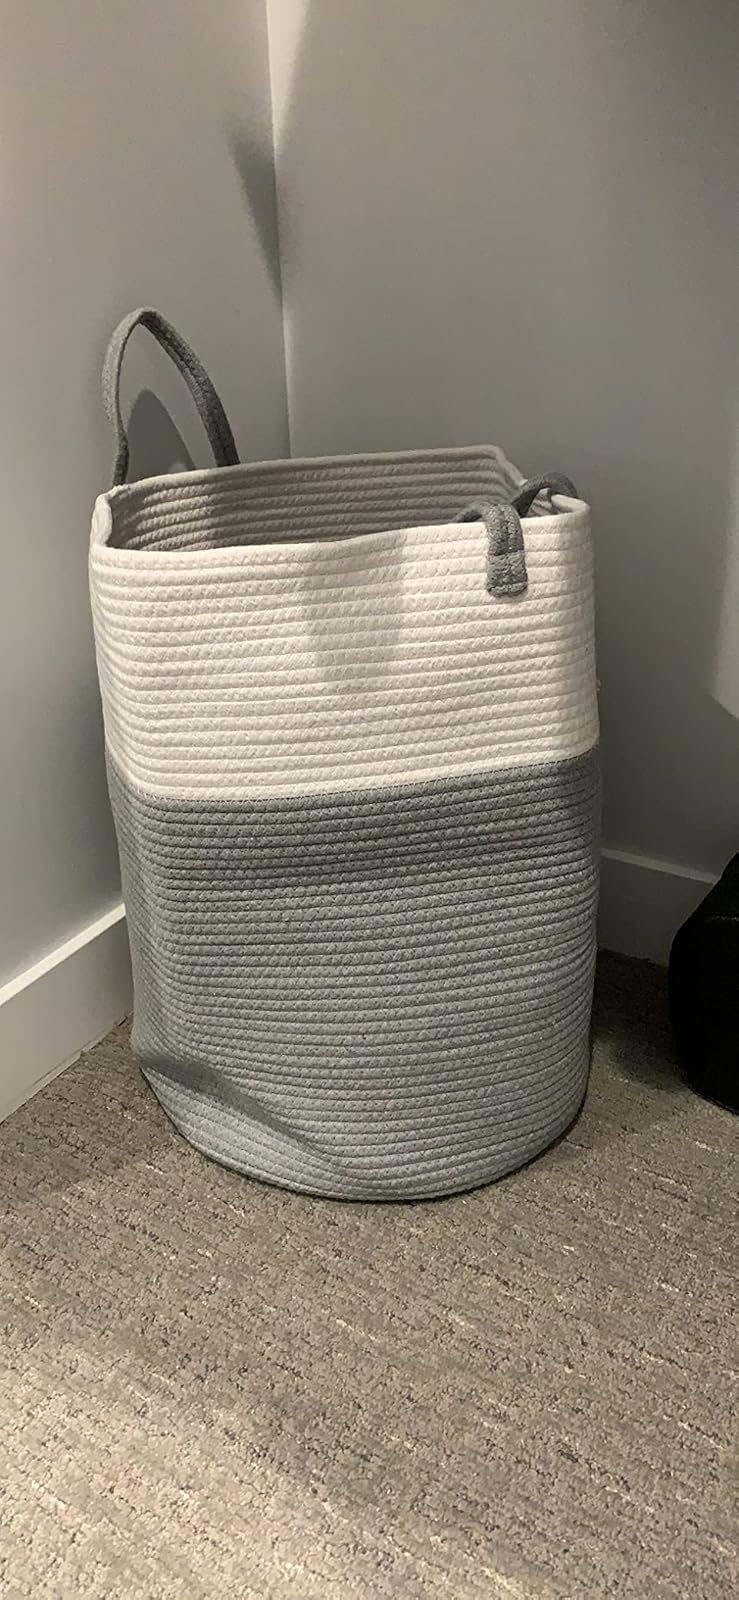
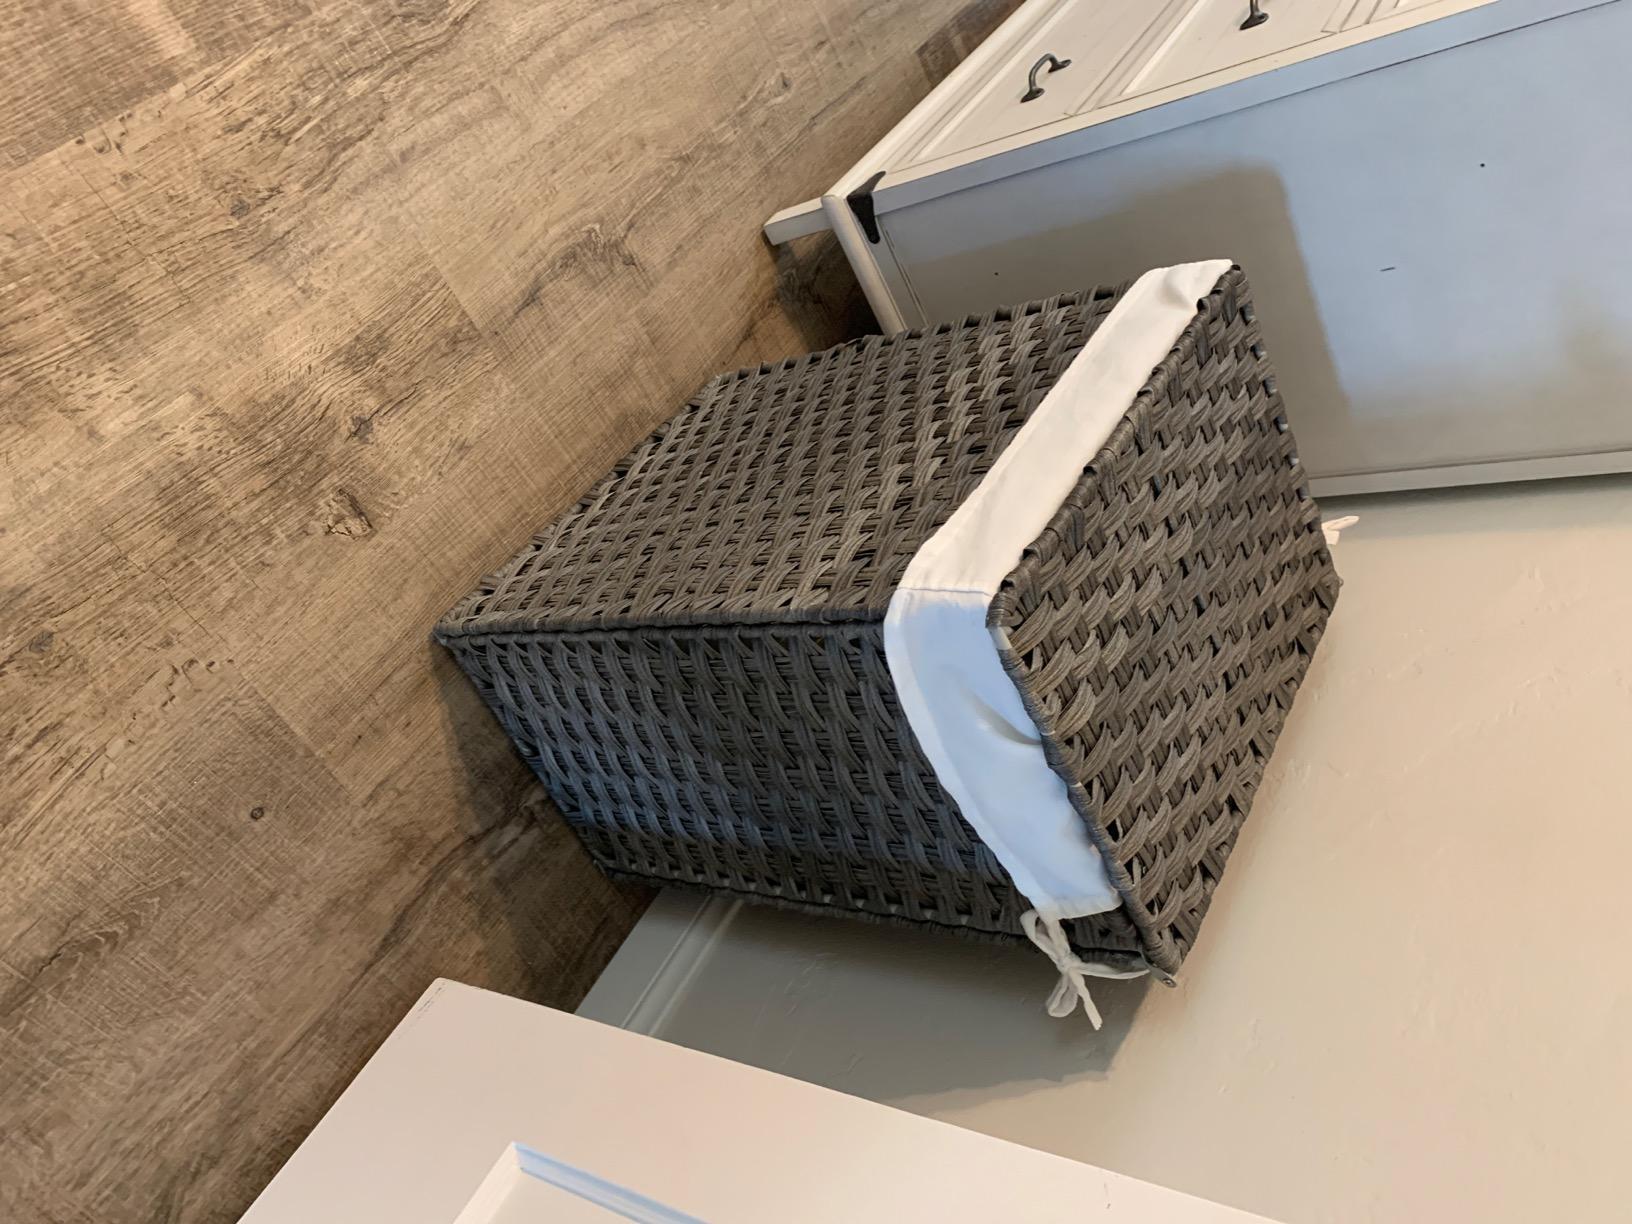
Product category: items_hamper
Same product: no